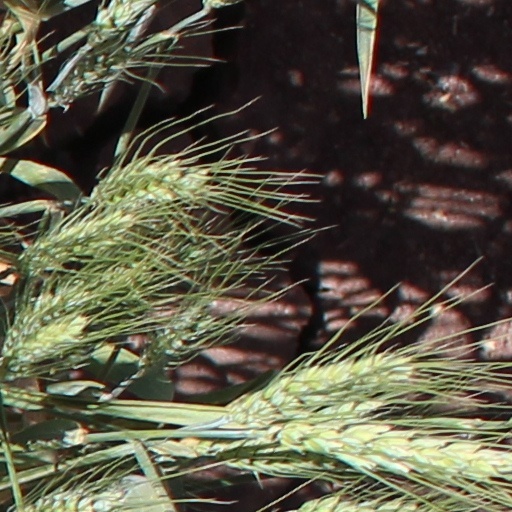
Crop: wheat